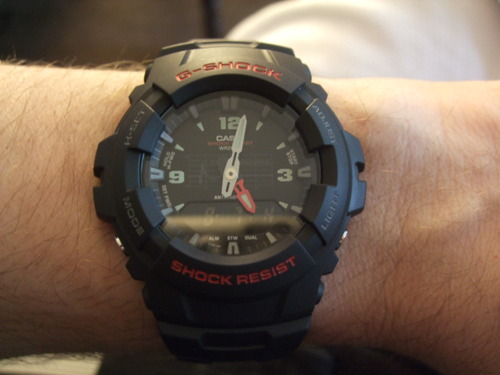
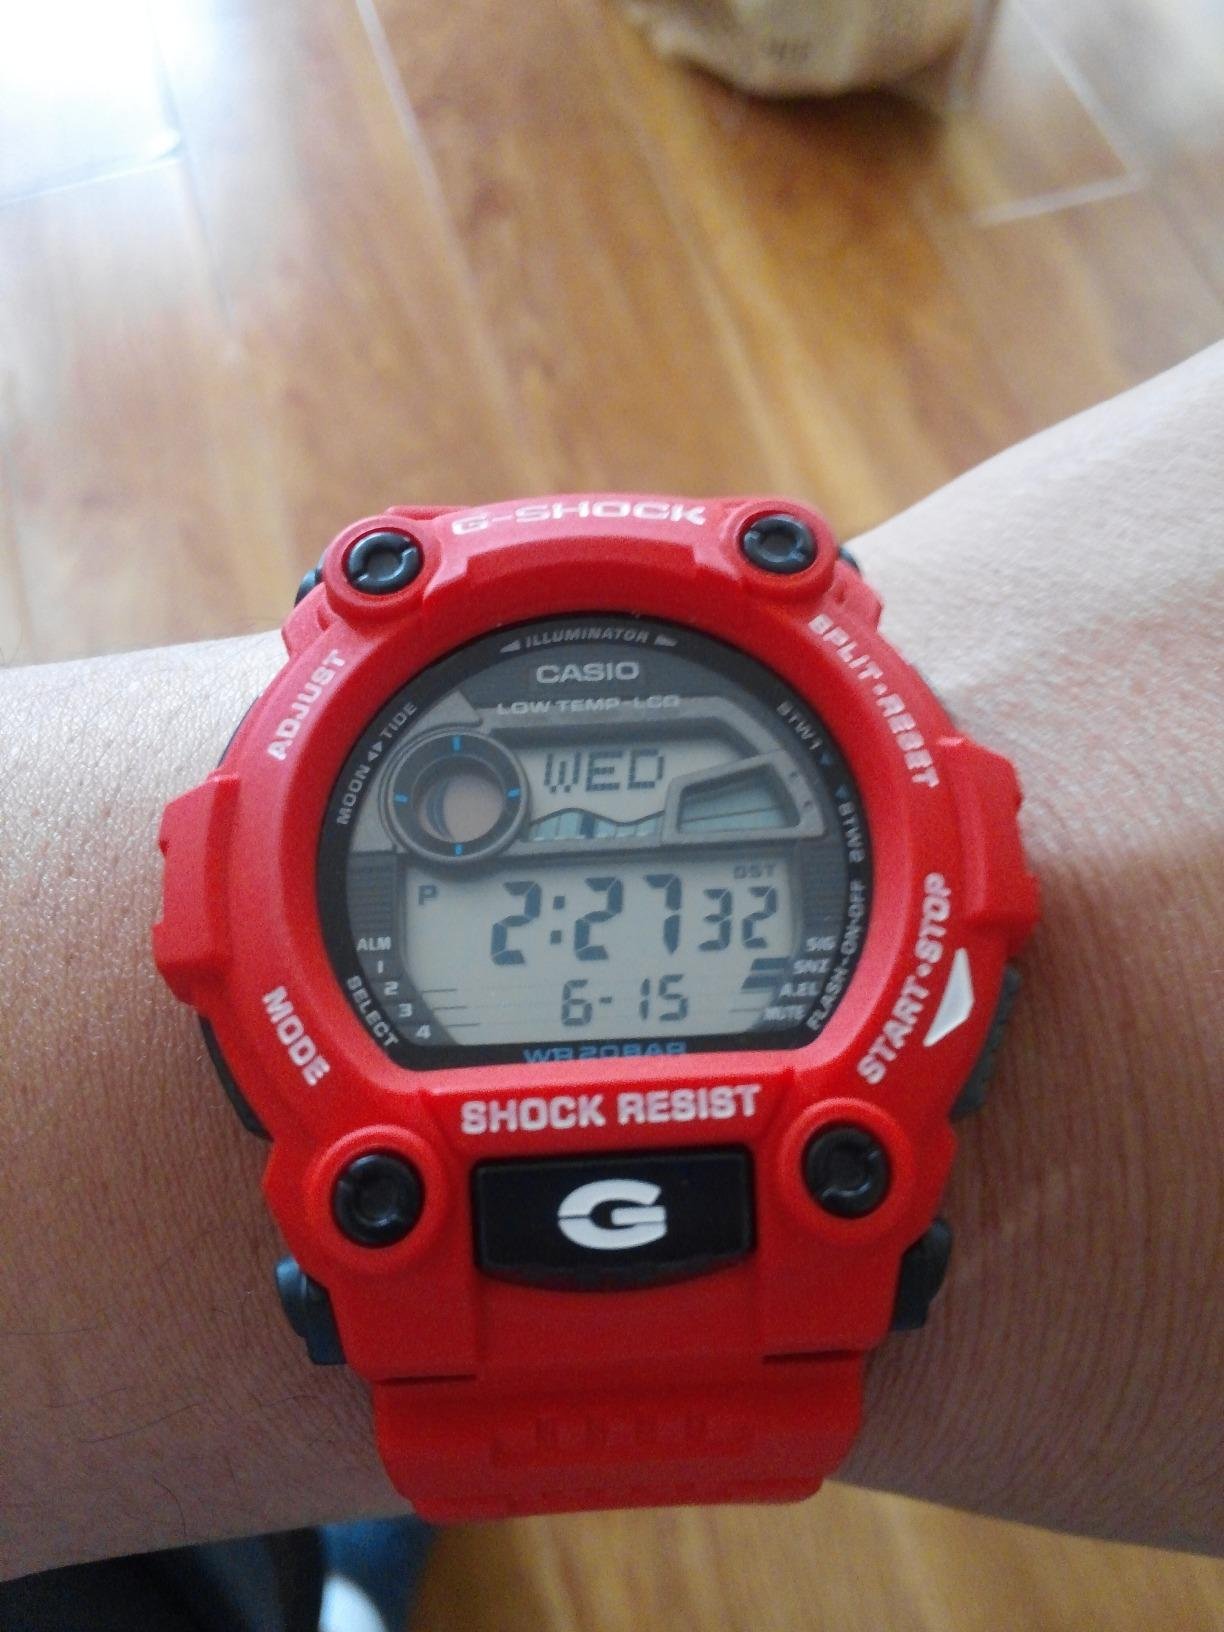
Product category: accessories_watch
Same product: no